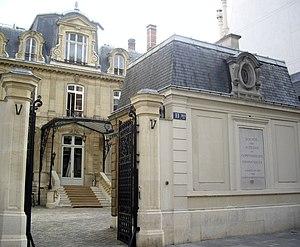
Siège de la Société des auteurs et compositeurs dramatiques, 11 bis rue Ballu, Paris 9e.
La rue Ballu est une voie du 9ᵉ arrondissement de Paris, en France.
La Société des auteurs et compositeurs dramatiques, anciennement Bureau de législation dramatique jusqu’en 1829, est un organisme de gestion collective et est la plus ancienne des sociétés de gestion collective des droits d’auteurs. Elle est une société civile à but non lucratif.
Cet article recense les monuments historiques du 9ᵉ arrondissement de Paris, en France.